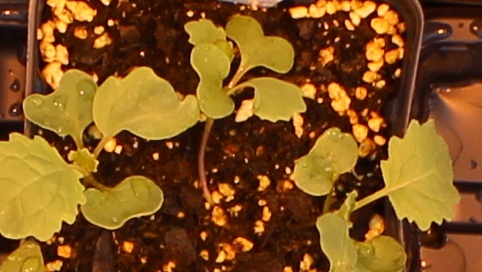
Label: Canola